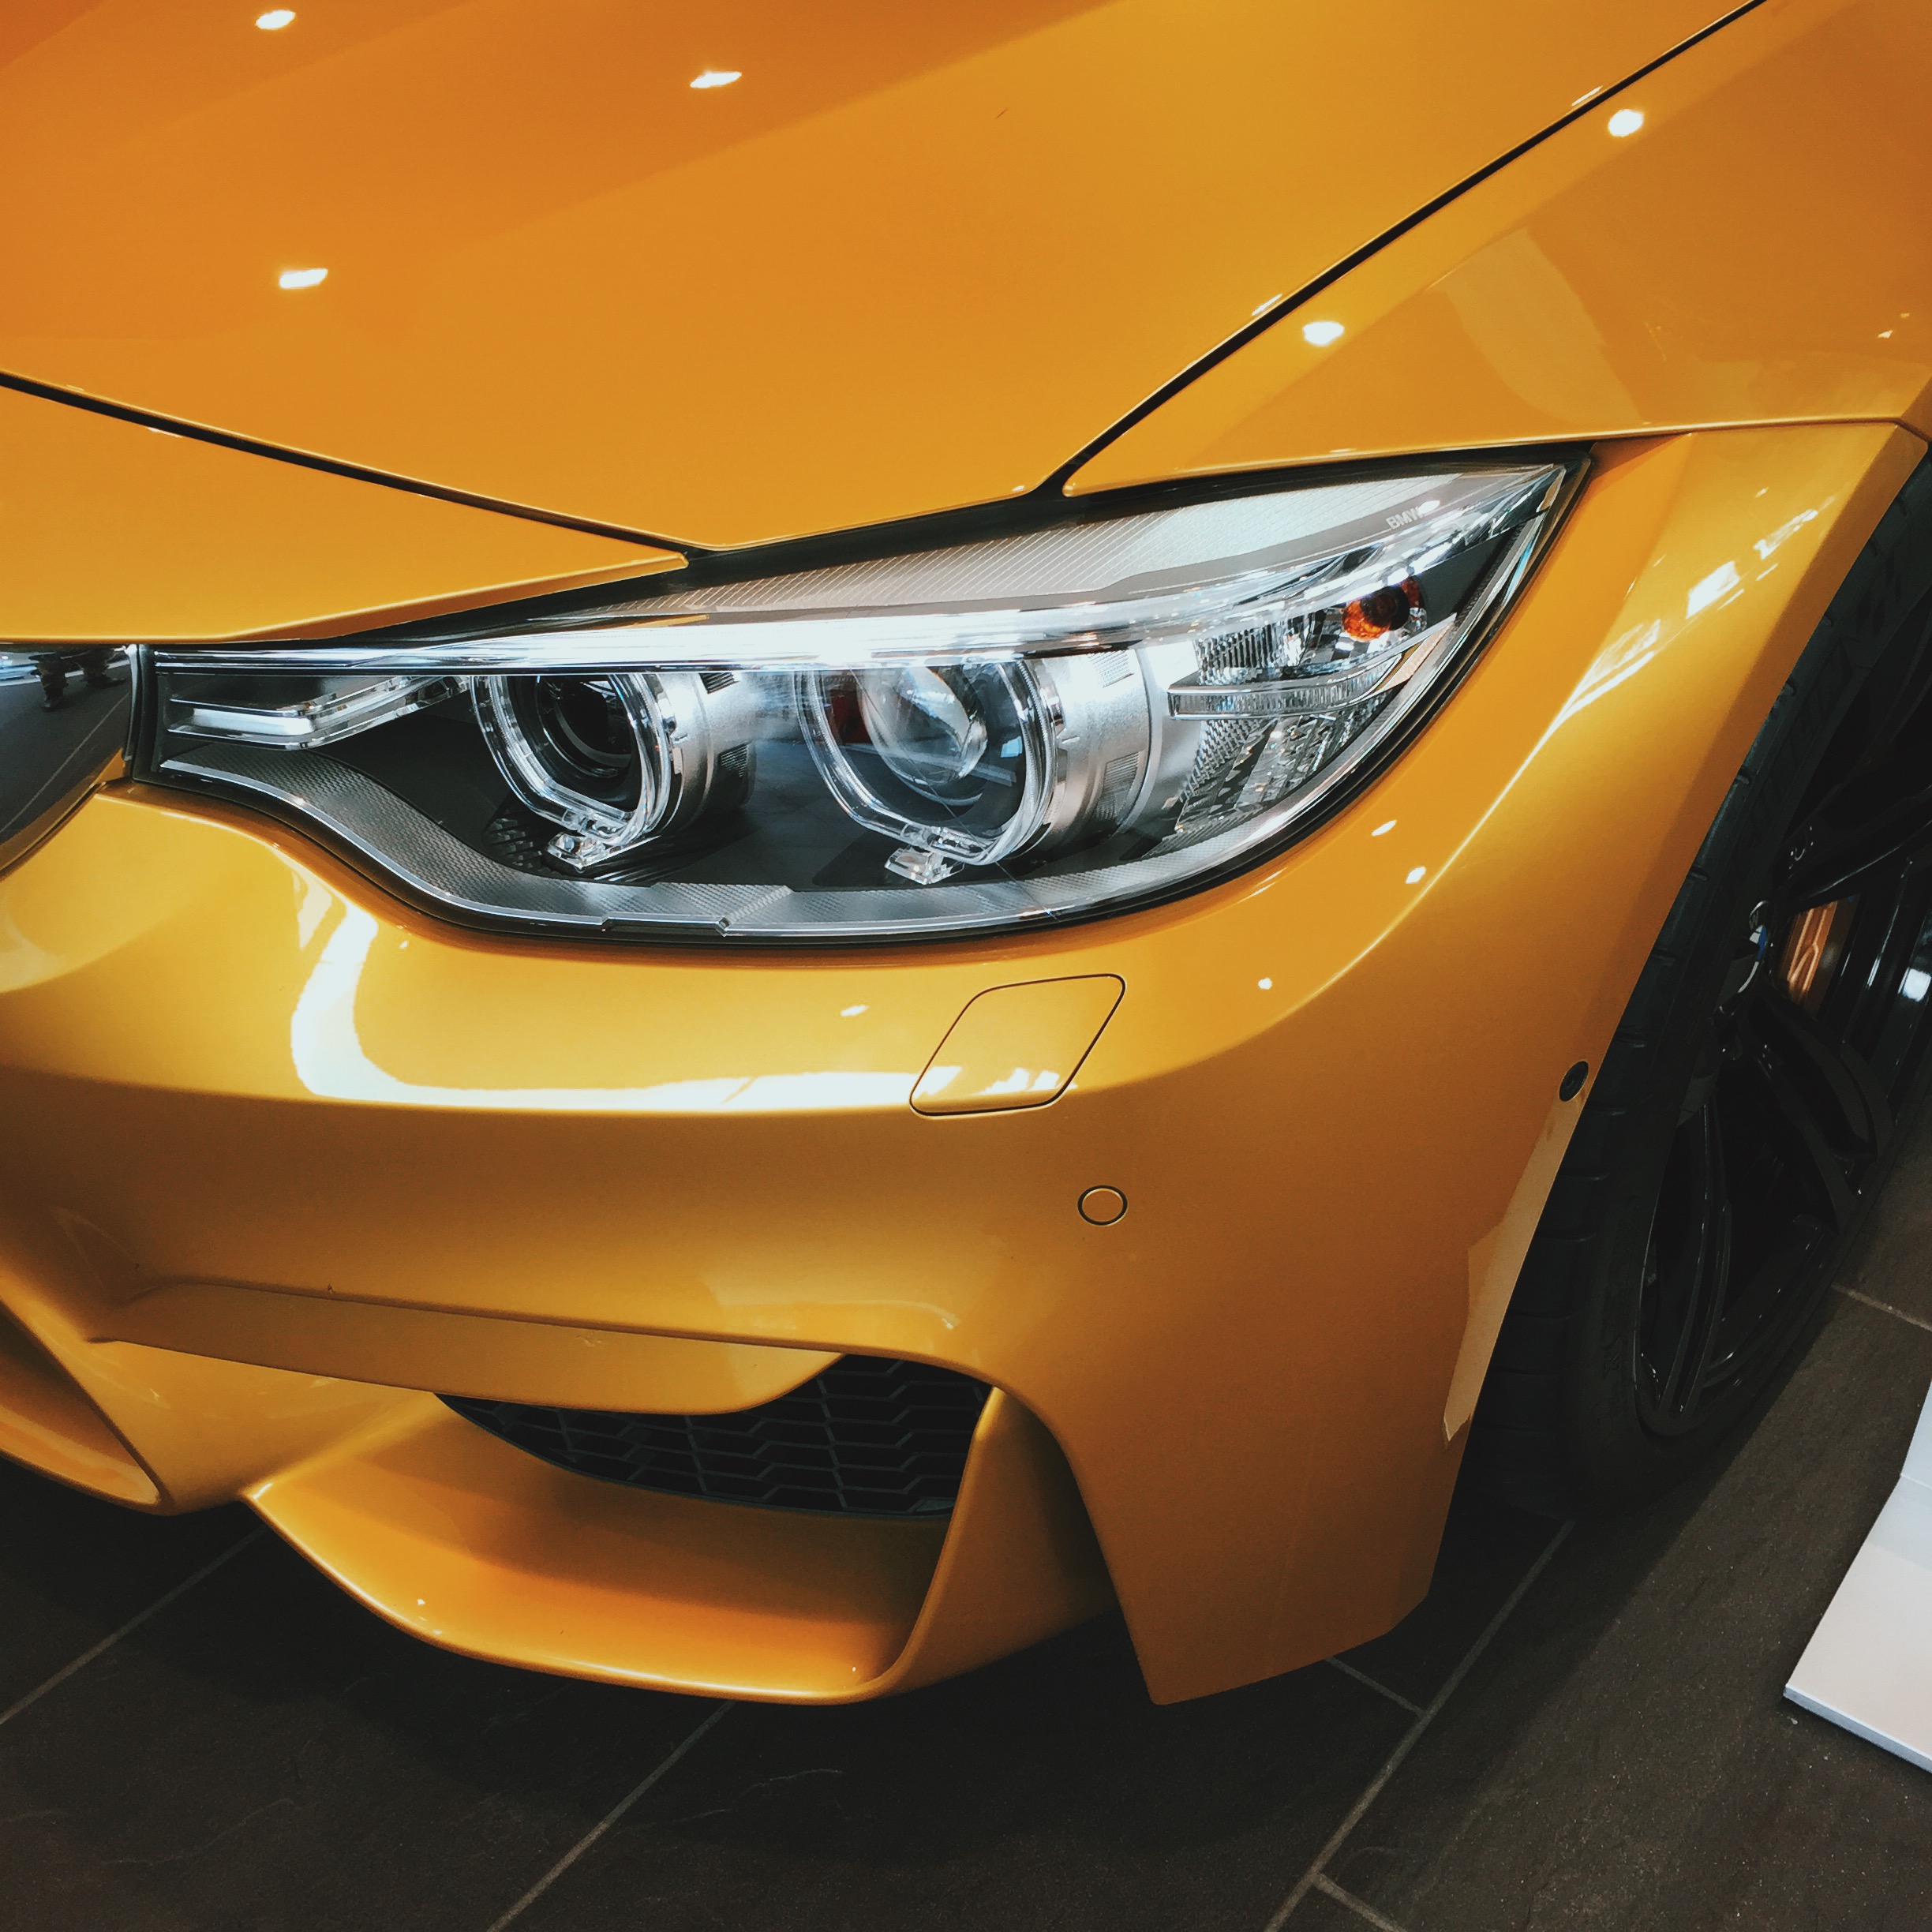
car, wheel, vehicle, sports car, bumper, luxury, sedan, bmw, exhibition, sportscar, auto show, land vehicle, automobile make, automotive exterior, automotive design, luxury vehicle, executive car, car wallpapers, BMW M4